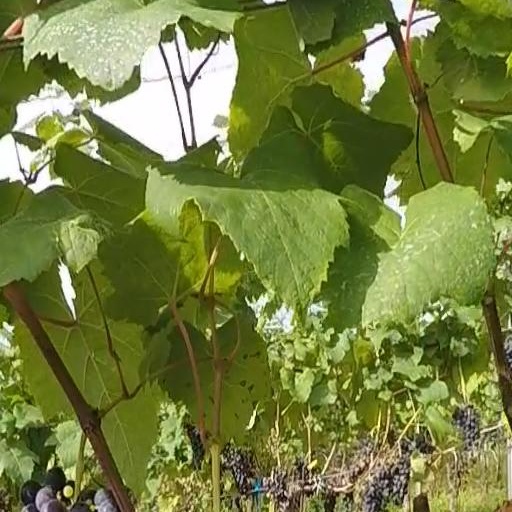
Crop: grape